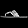
Label: Sandal